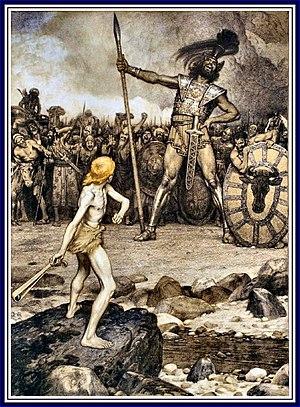
Osmar Schindler est un peintre allemand appartenant à l'académie de Dresde. Il est considéré comme faisant partie à la fois du courant impressionniste et art nouveau.